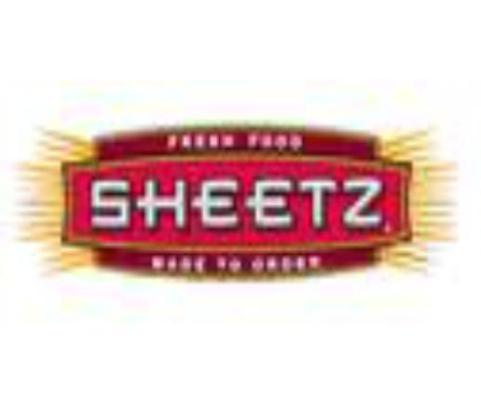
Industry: Food